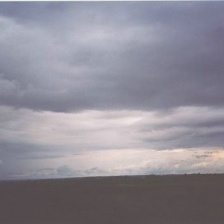
Cloud type: Stratus